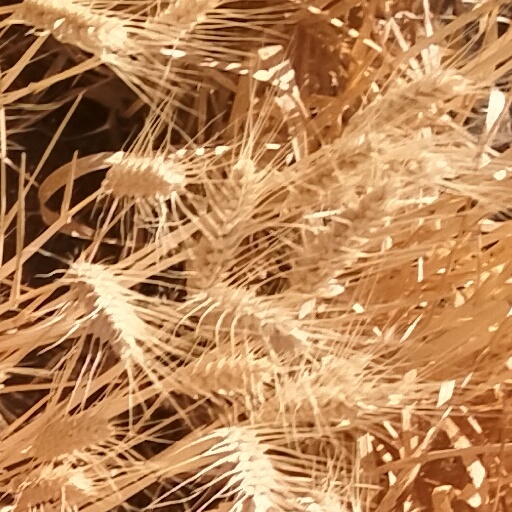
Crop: wheat